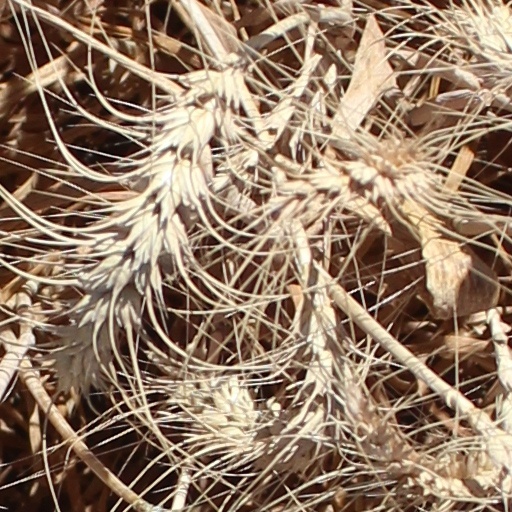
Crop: wheat